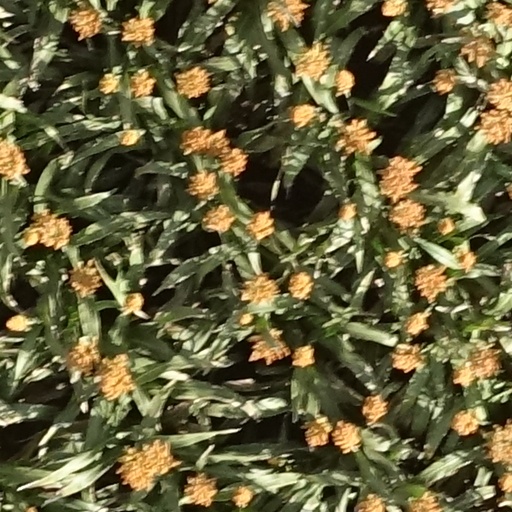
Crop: sorghum